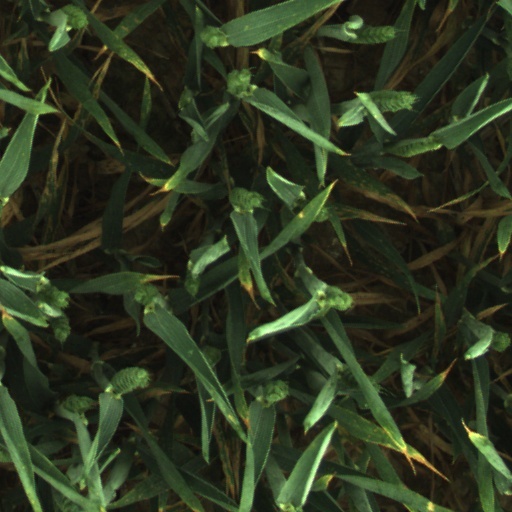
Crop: wheat